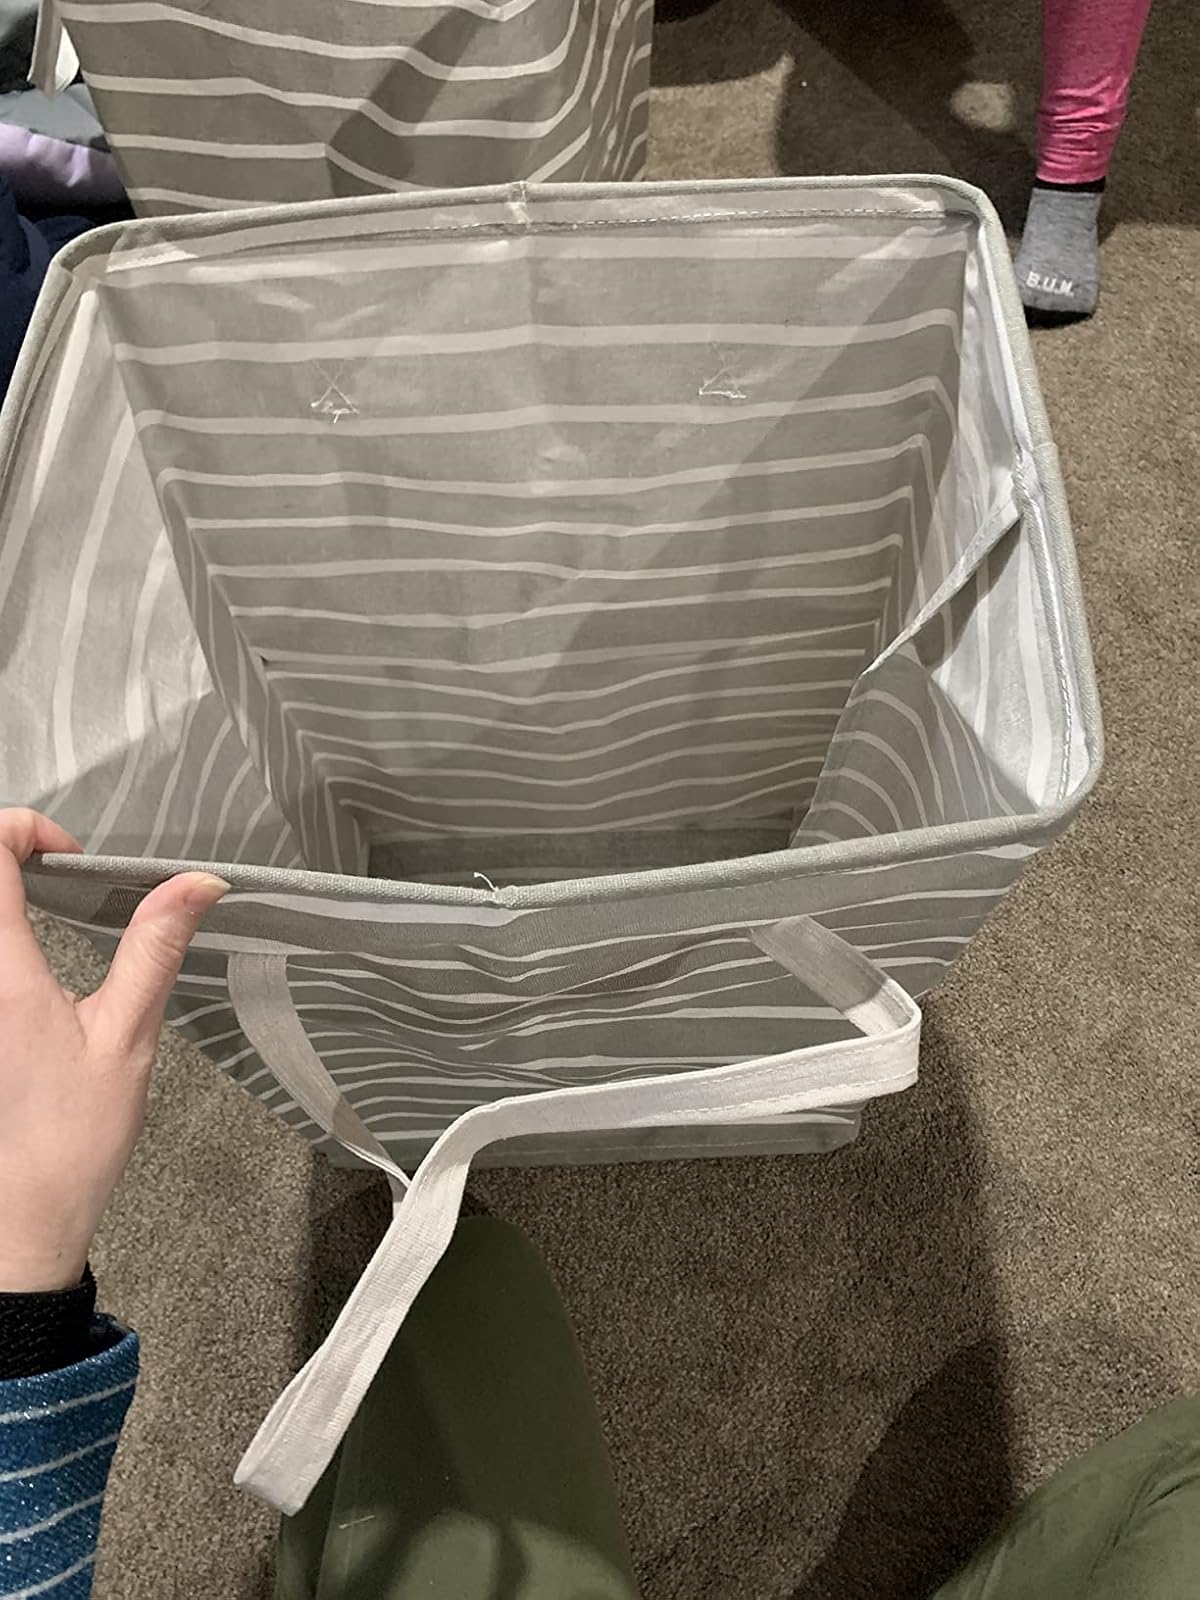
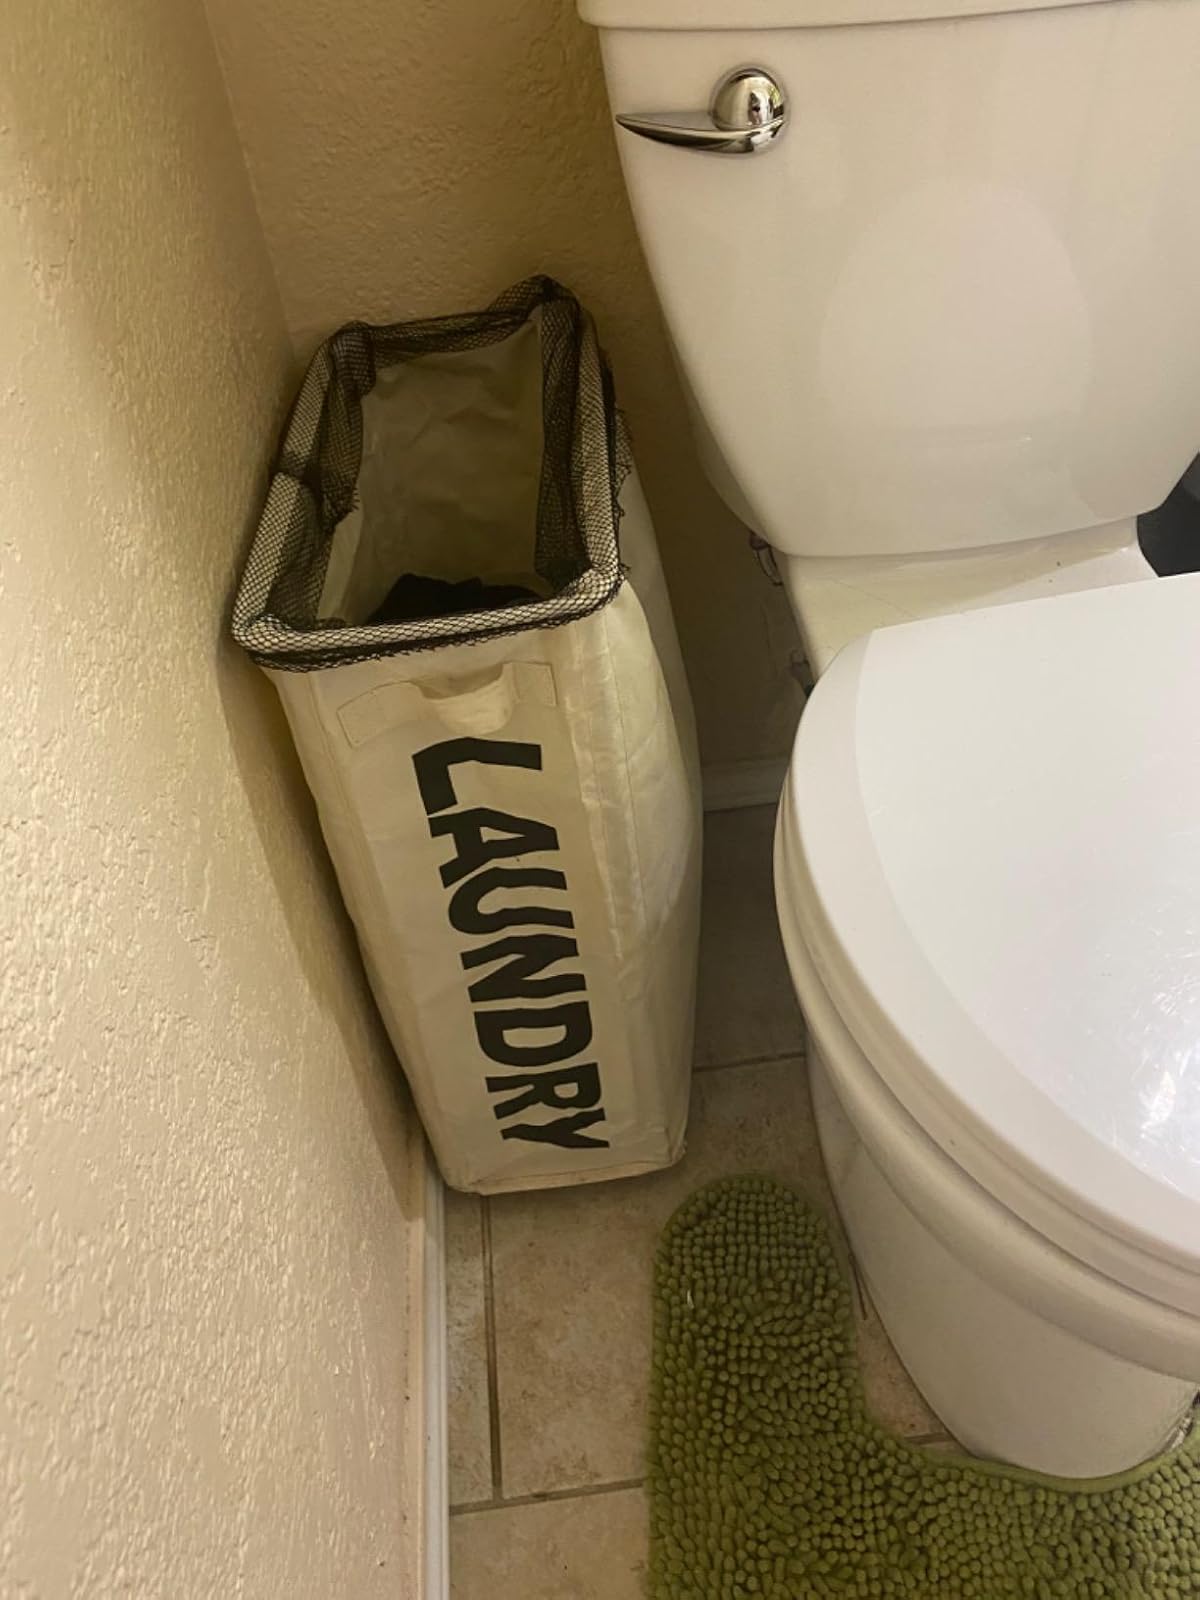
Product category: items_hamper
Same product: no